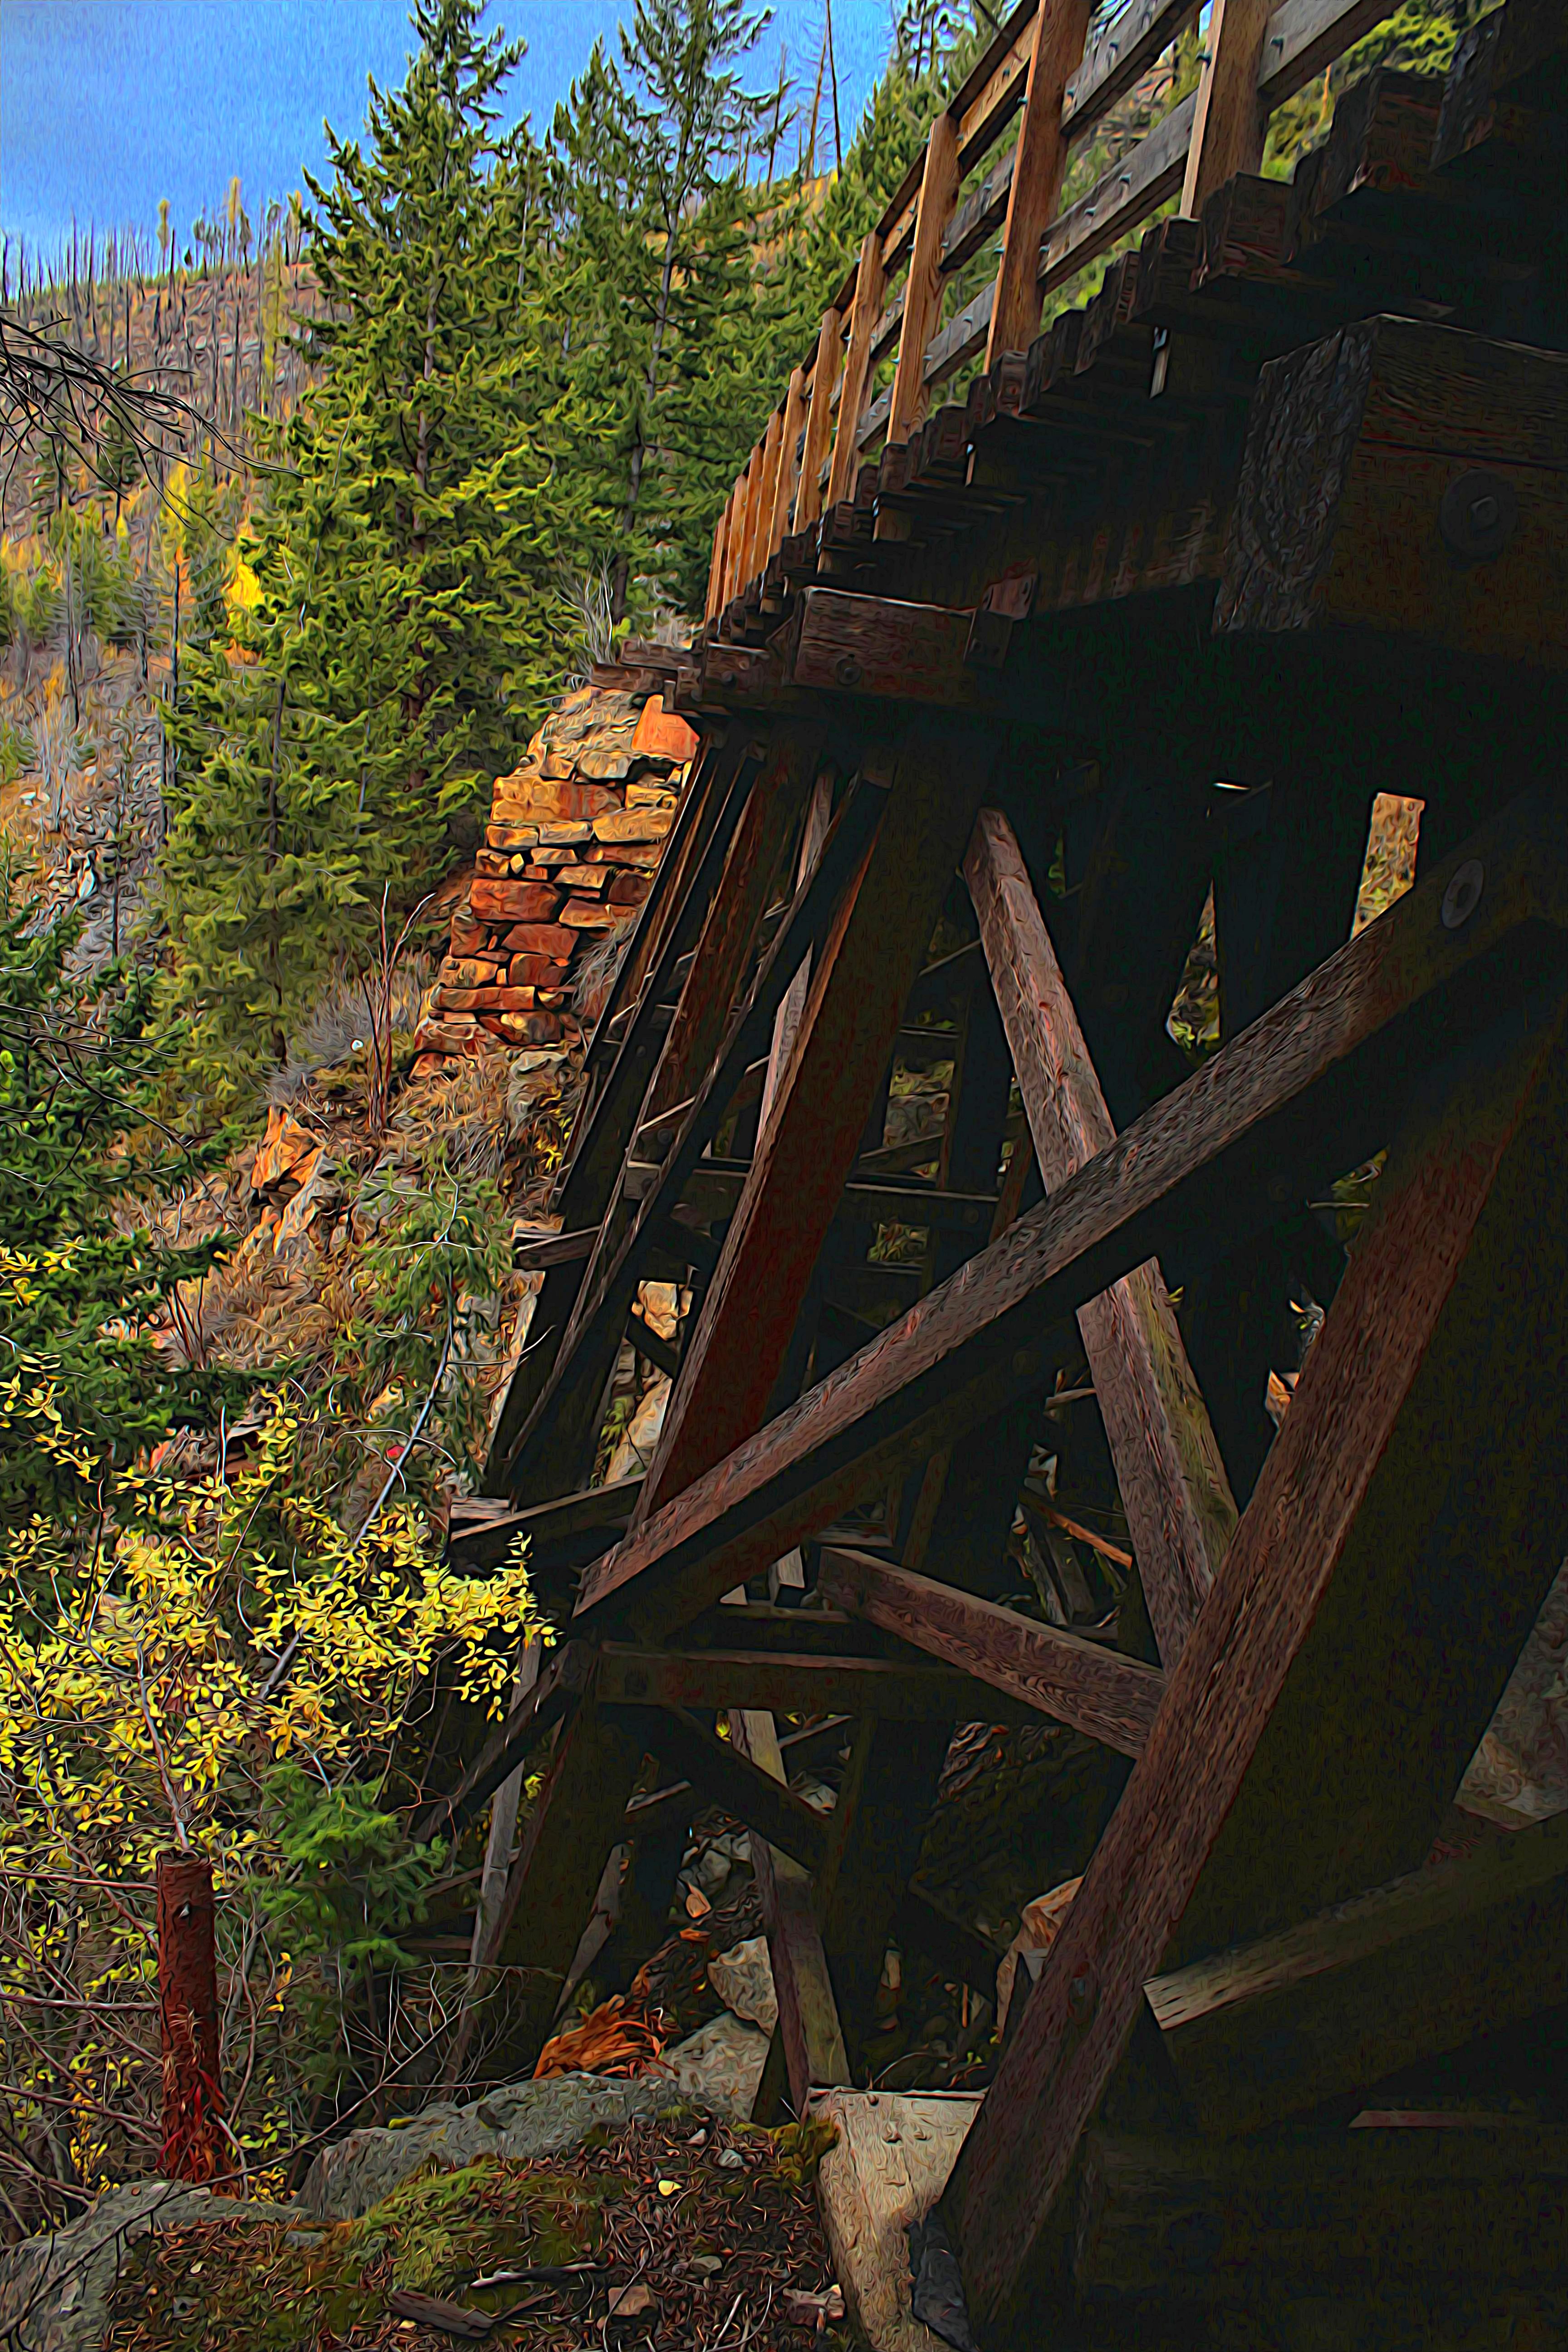
tree, forest, wood, bridge, leaf, fall, autumn, park, paint, historic, colorful, trestle, season, hdr, canada, bright, britishcolumbia, habitat, bc, okanagan, kvr, kettlevalleyrailway, myracanyon